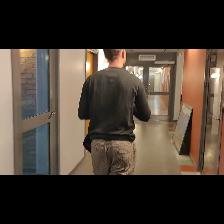
Label: Human